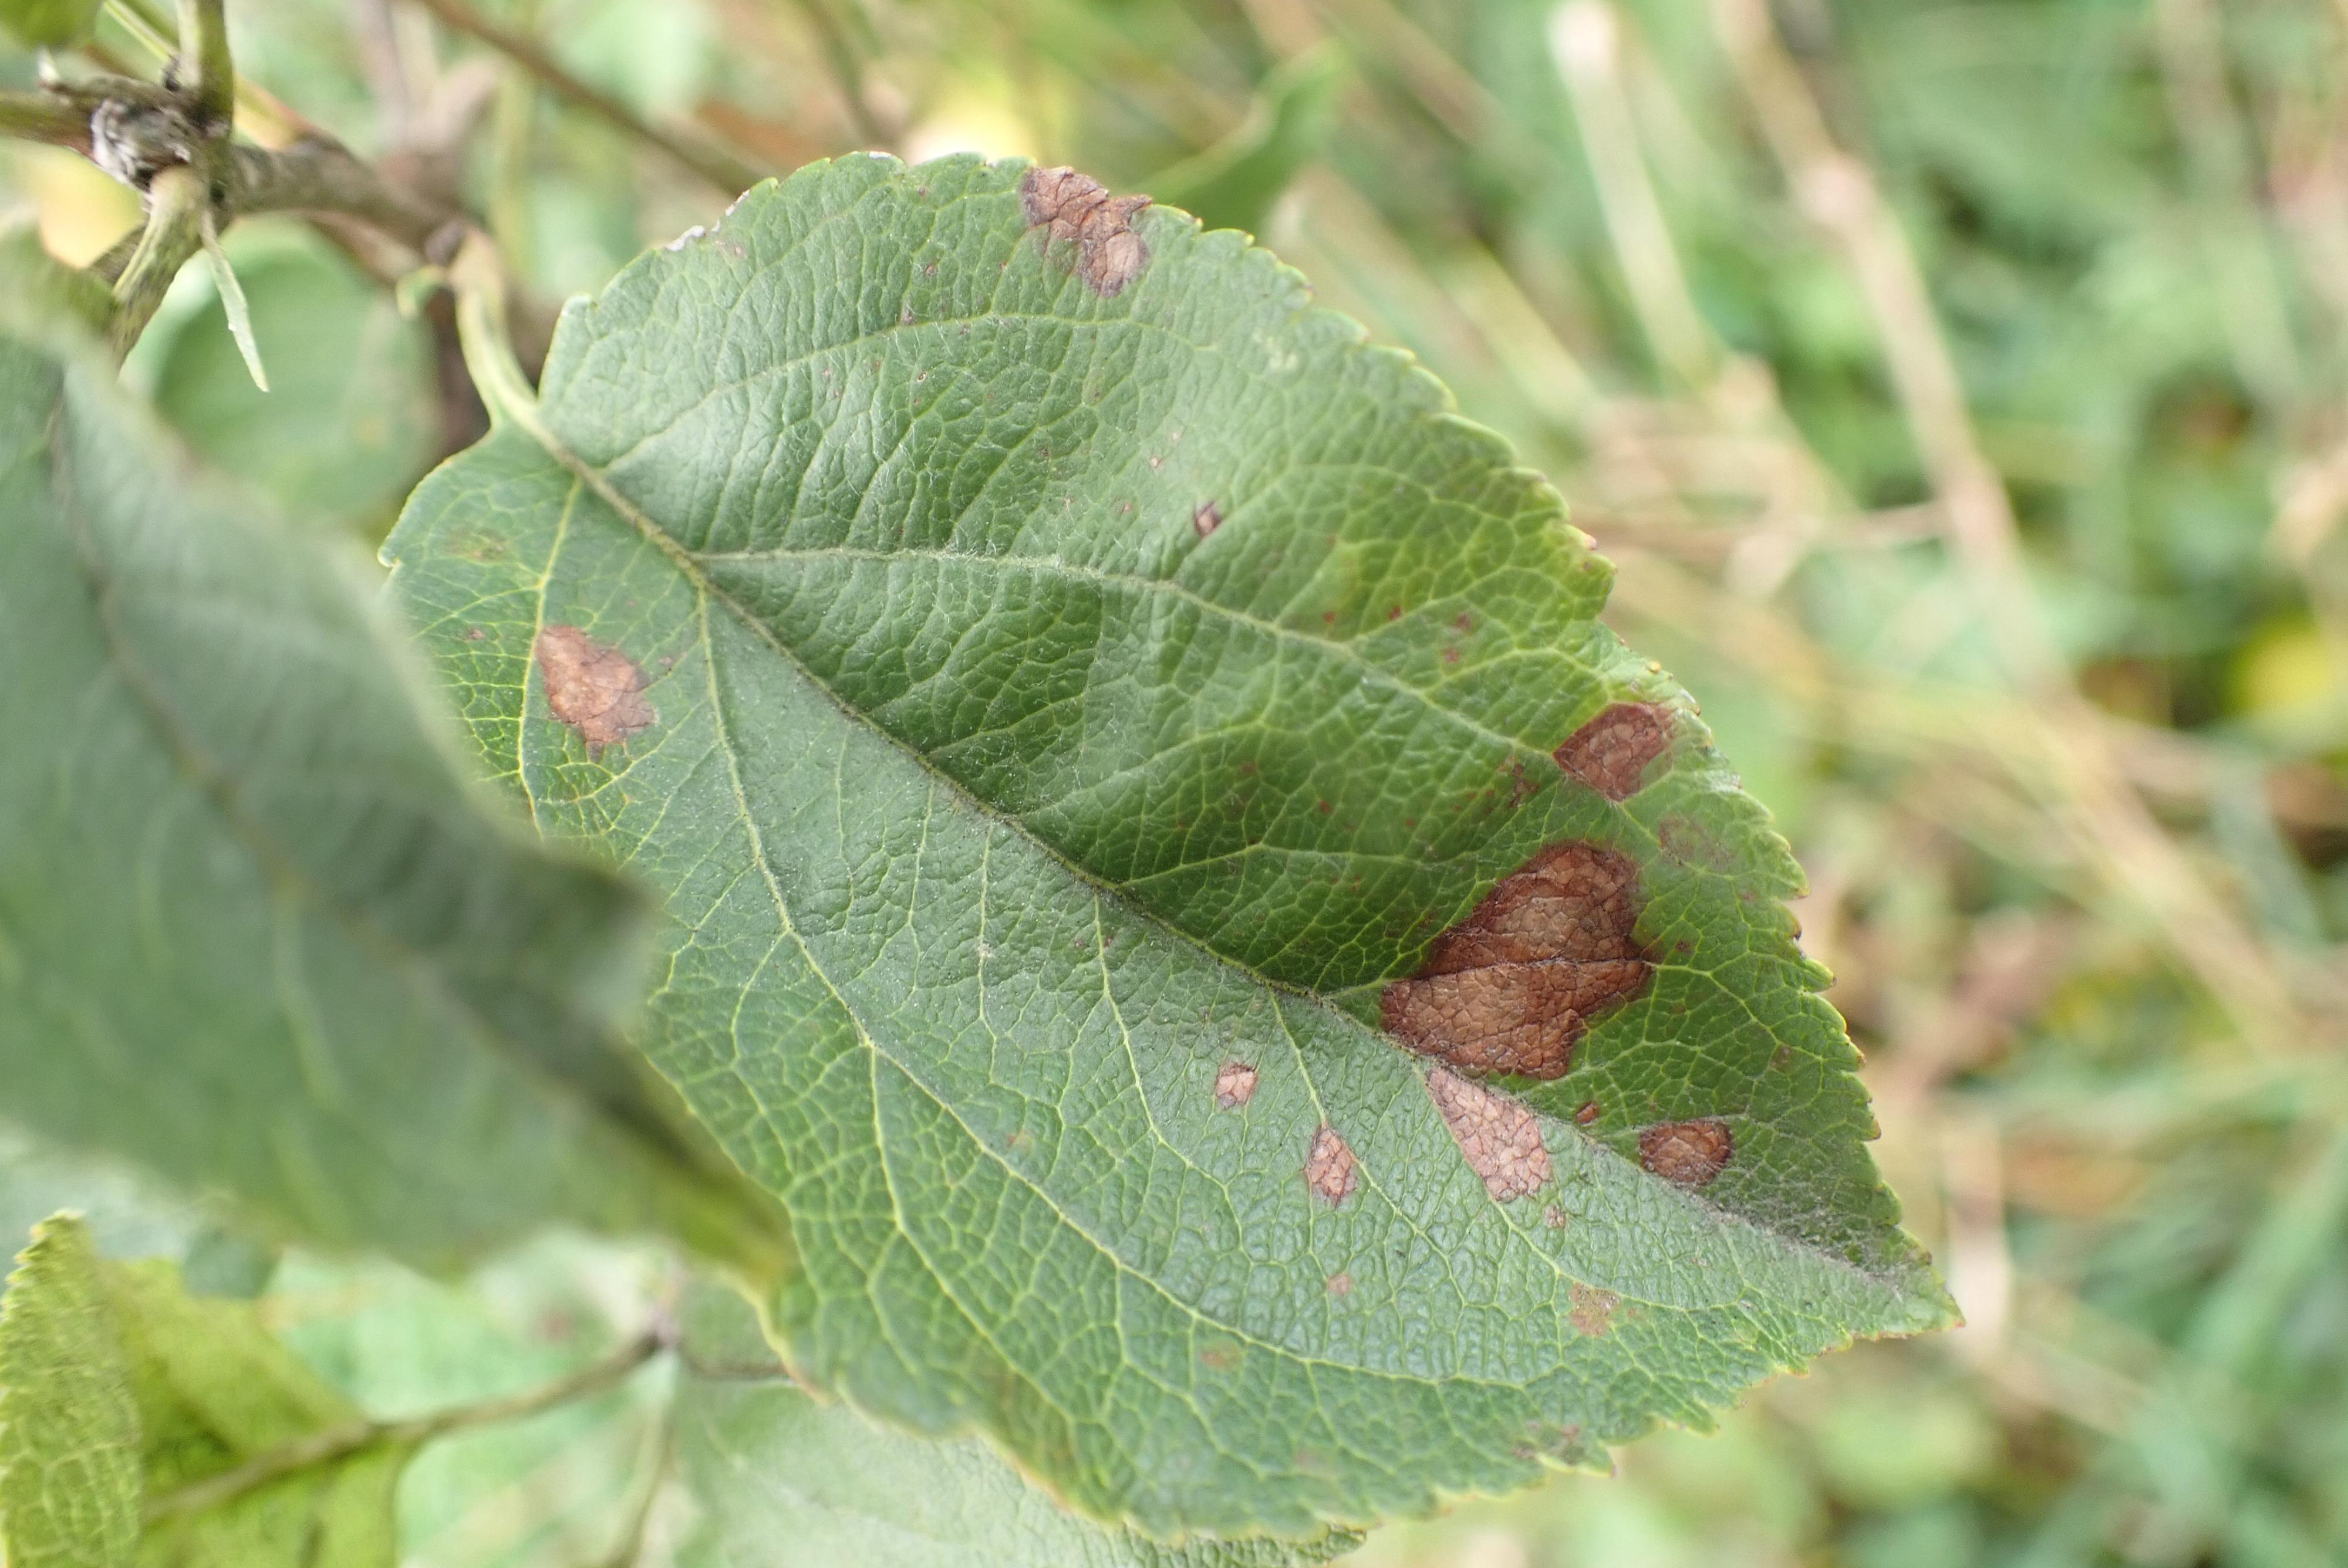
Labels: complex